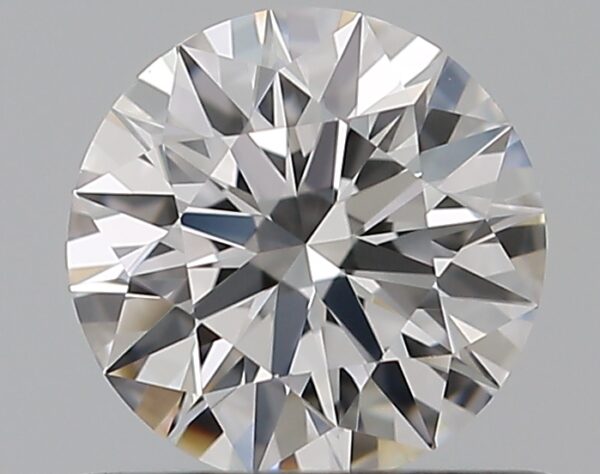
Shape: round
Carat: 0.53
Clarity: IF
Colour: D
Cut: EX
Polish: EX
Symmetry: EX
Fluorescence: F
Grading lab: GIA
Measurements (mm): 5.28 x 5.31 x 3.21